Leith Hall

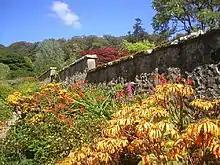
Leith Hall gardens

The house contains fine china, family portraits and tapestries and some interesting clocks. The hall is noted for its gardens, set in stages with each sheltered by a wall or hedge and each with its own special character. The gardens contain flowering trees and shrubs, roses, fruit, vegetables and ornamental grasses. A little stream winds its way through the gravel paths and stone crevices and at the top of the garden, near the 18th century curved stables, is the circular "Moon Gate" leading to the old turnpike road, once the main thoroughfare to Aberdeen. There are also two nature trails, each about one and a half to two miles (3 km) long. The gardens also contain two ponds and a birdwatching site.